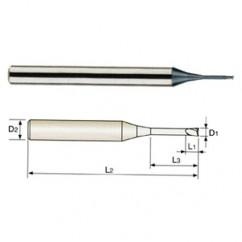
GMF22919 1/32 DIA 2FL HP EM
Item #: YG34GMF22919 Manufacturer: YG-1 Cutting Tools Mfg #: GMF22919 Technical Specifications: •Brand Name: YG-1 Cutting Tools Description: Shipping Info:
Brand: ET02 Cutting to Endmills
Category: Hardware > Tool Accessories > Tool Blades > Cutter & Scraper Blades > Cutter Blades